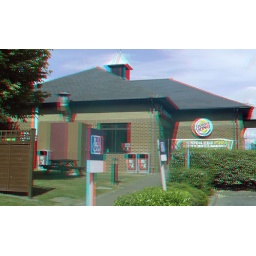
Disabled parking in anaglyph 3D stereo red blue glasses to view